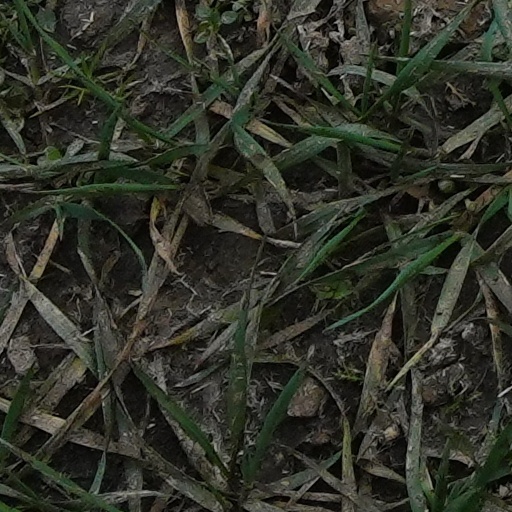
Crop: wheat